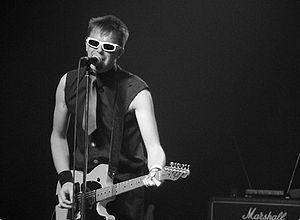
The Toy Dolls est un groupe de punk rock britannique, originaire de Sunderland, en Angleterre. Formé en 1979, ils jouent leur tout premier concert au Millview Social Club de Sunderland le 20 octobre de cette même année. Des membres fondateurs des Toy Dolls, ne subsiste que son leader Olga.